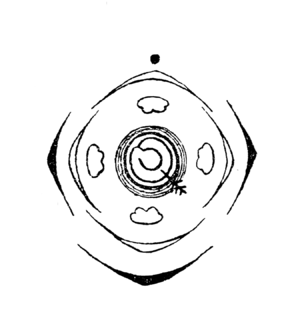
Les Rosaceae sont une famille botanique qui réunit environ 3 370 espèces réparties en plus d'une centaine de genres.